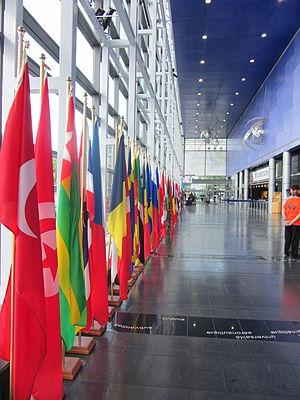
Alignement des drapeaux de la Francophonie au Forum mondial de la langue française, Québec (juillet 2012)
Le Forum mondial de la langue française est un rassemblement international des artisans, des créateurs et des promoteurs de la langue française. Relevant de l'Organisation internationale de la francophonie, le Forum a pour objectif d'échanger et de réfléchir sur les enjeux relatifs à la place et à l’avenir du français.
L’Organisation internationale de la francophonie est une organisation, personne morale de droit international public, créée en 1970, regroupant 88 États ou gouvernements en 2018. Elle a pour mission de promouvoir la langue française et la diversité culturelle et linguistique, de promouvoir la paix, la démocratie et les droits de l’homme, d'appuyer l'éducation et la recherche et de développer la coopération.